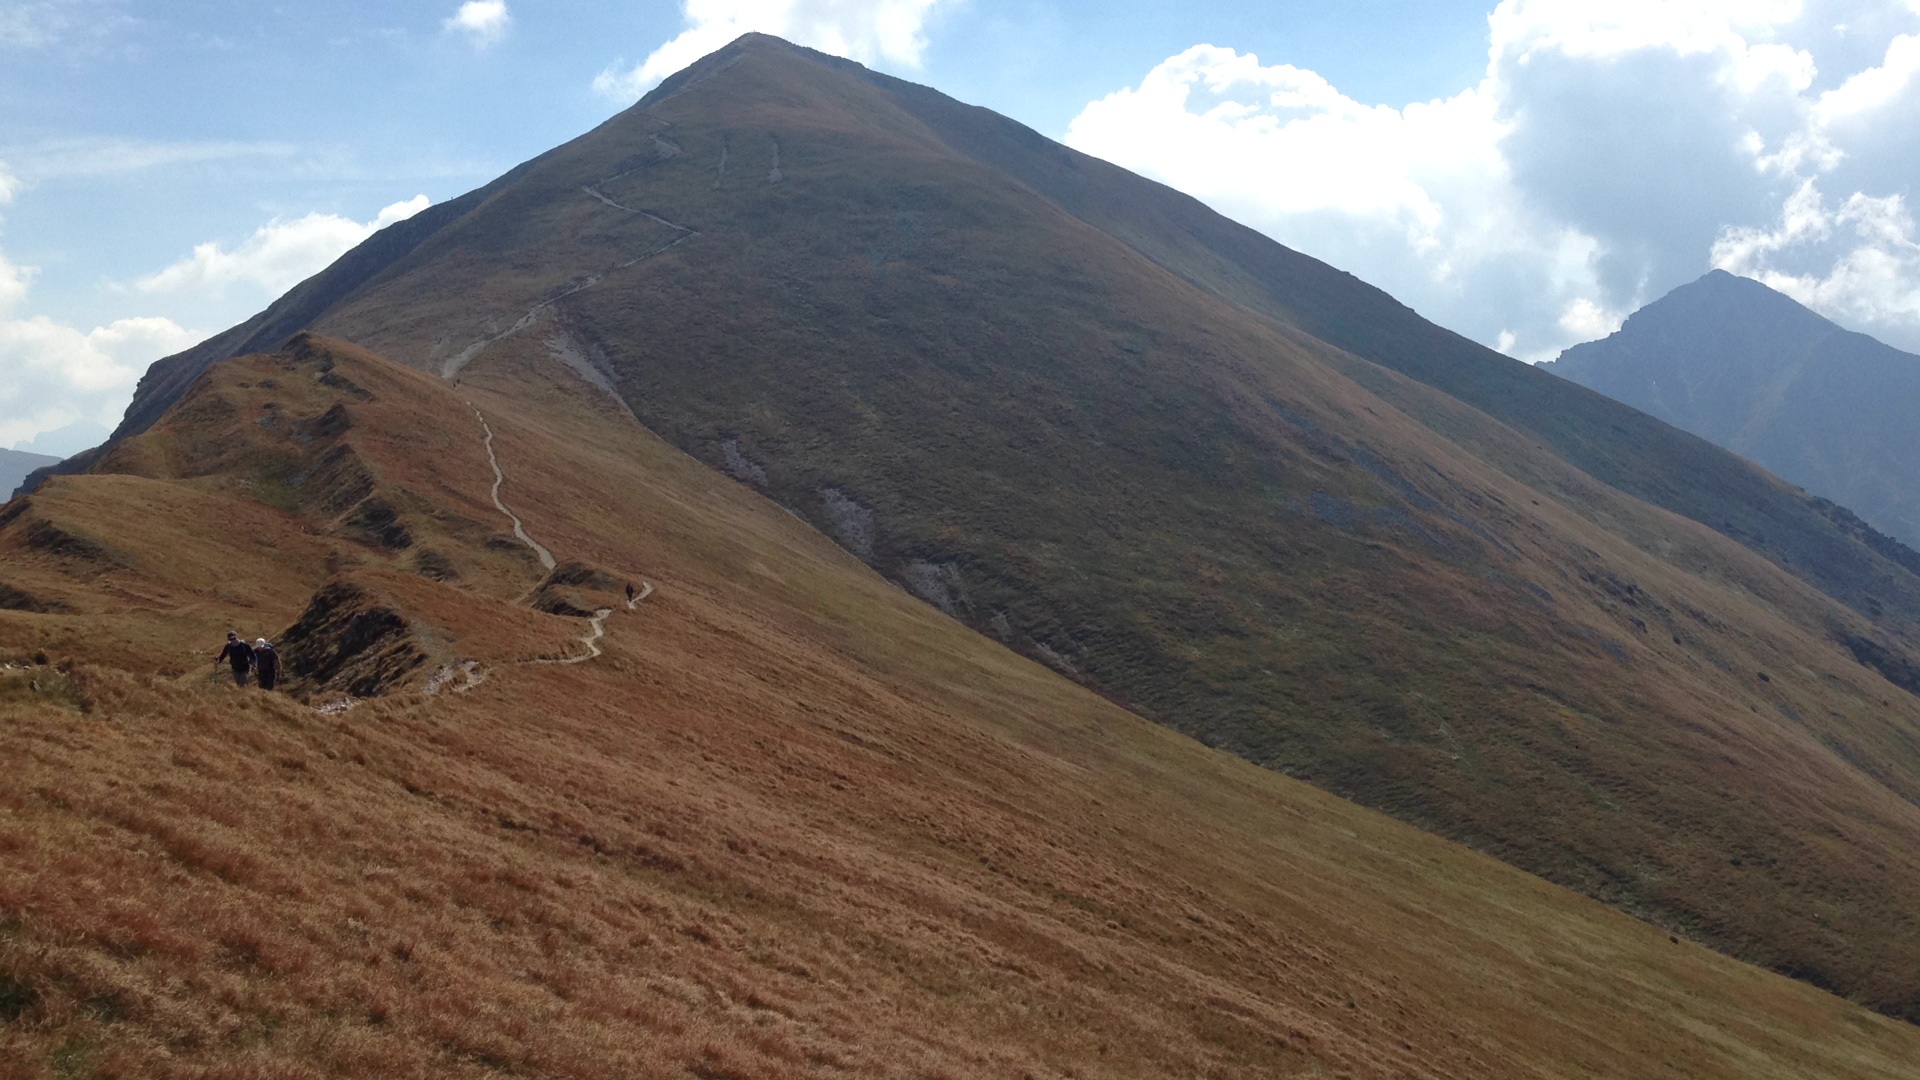
landscape, nature, mountain, hill, adventure, mountain range, tourism, highland, ridge, plain, summit, mountains, plateau, fell, top, loch, tatry, landform, stratovolcano, mountain pass, geographical feature, mountainous landforms